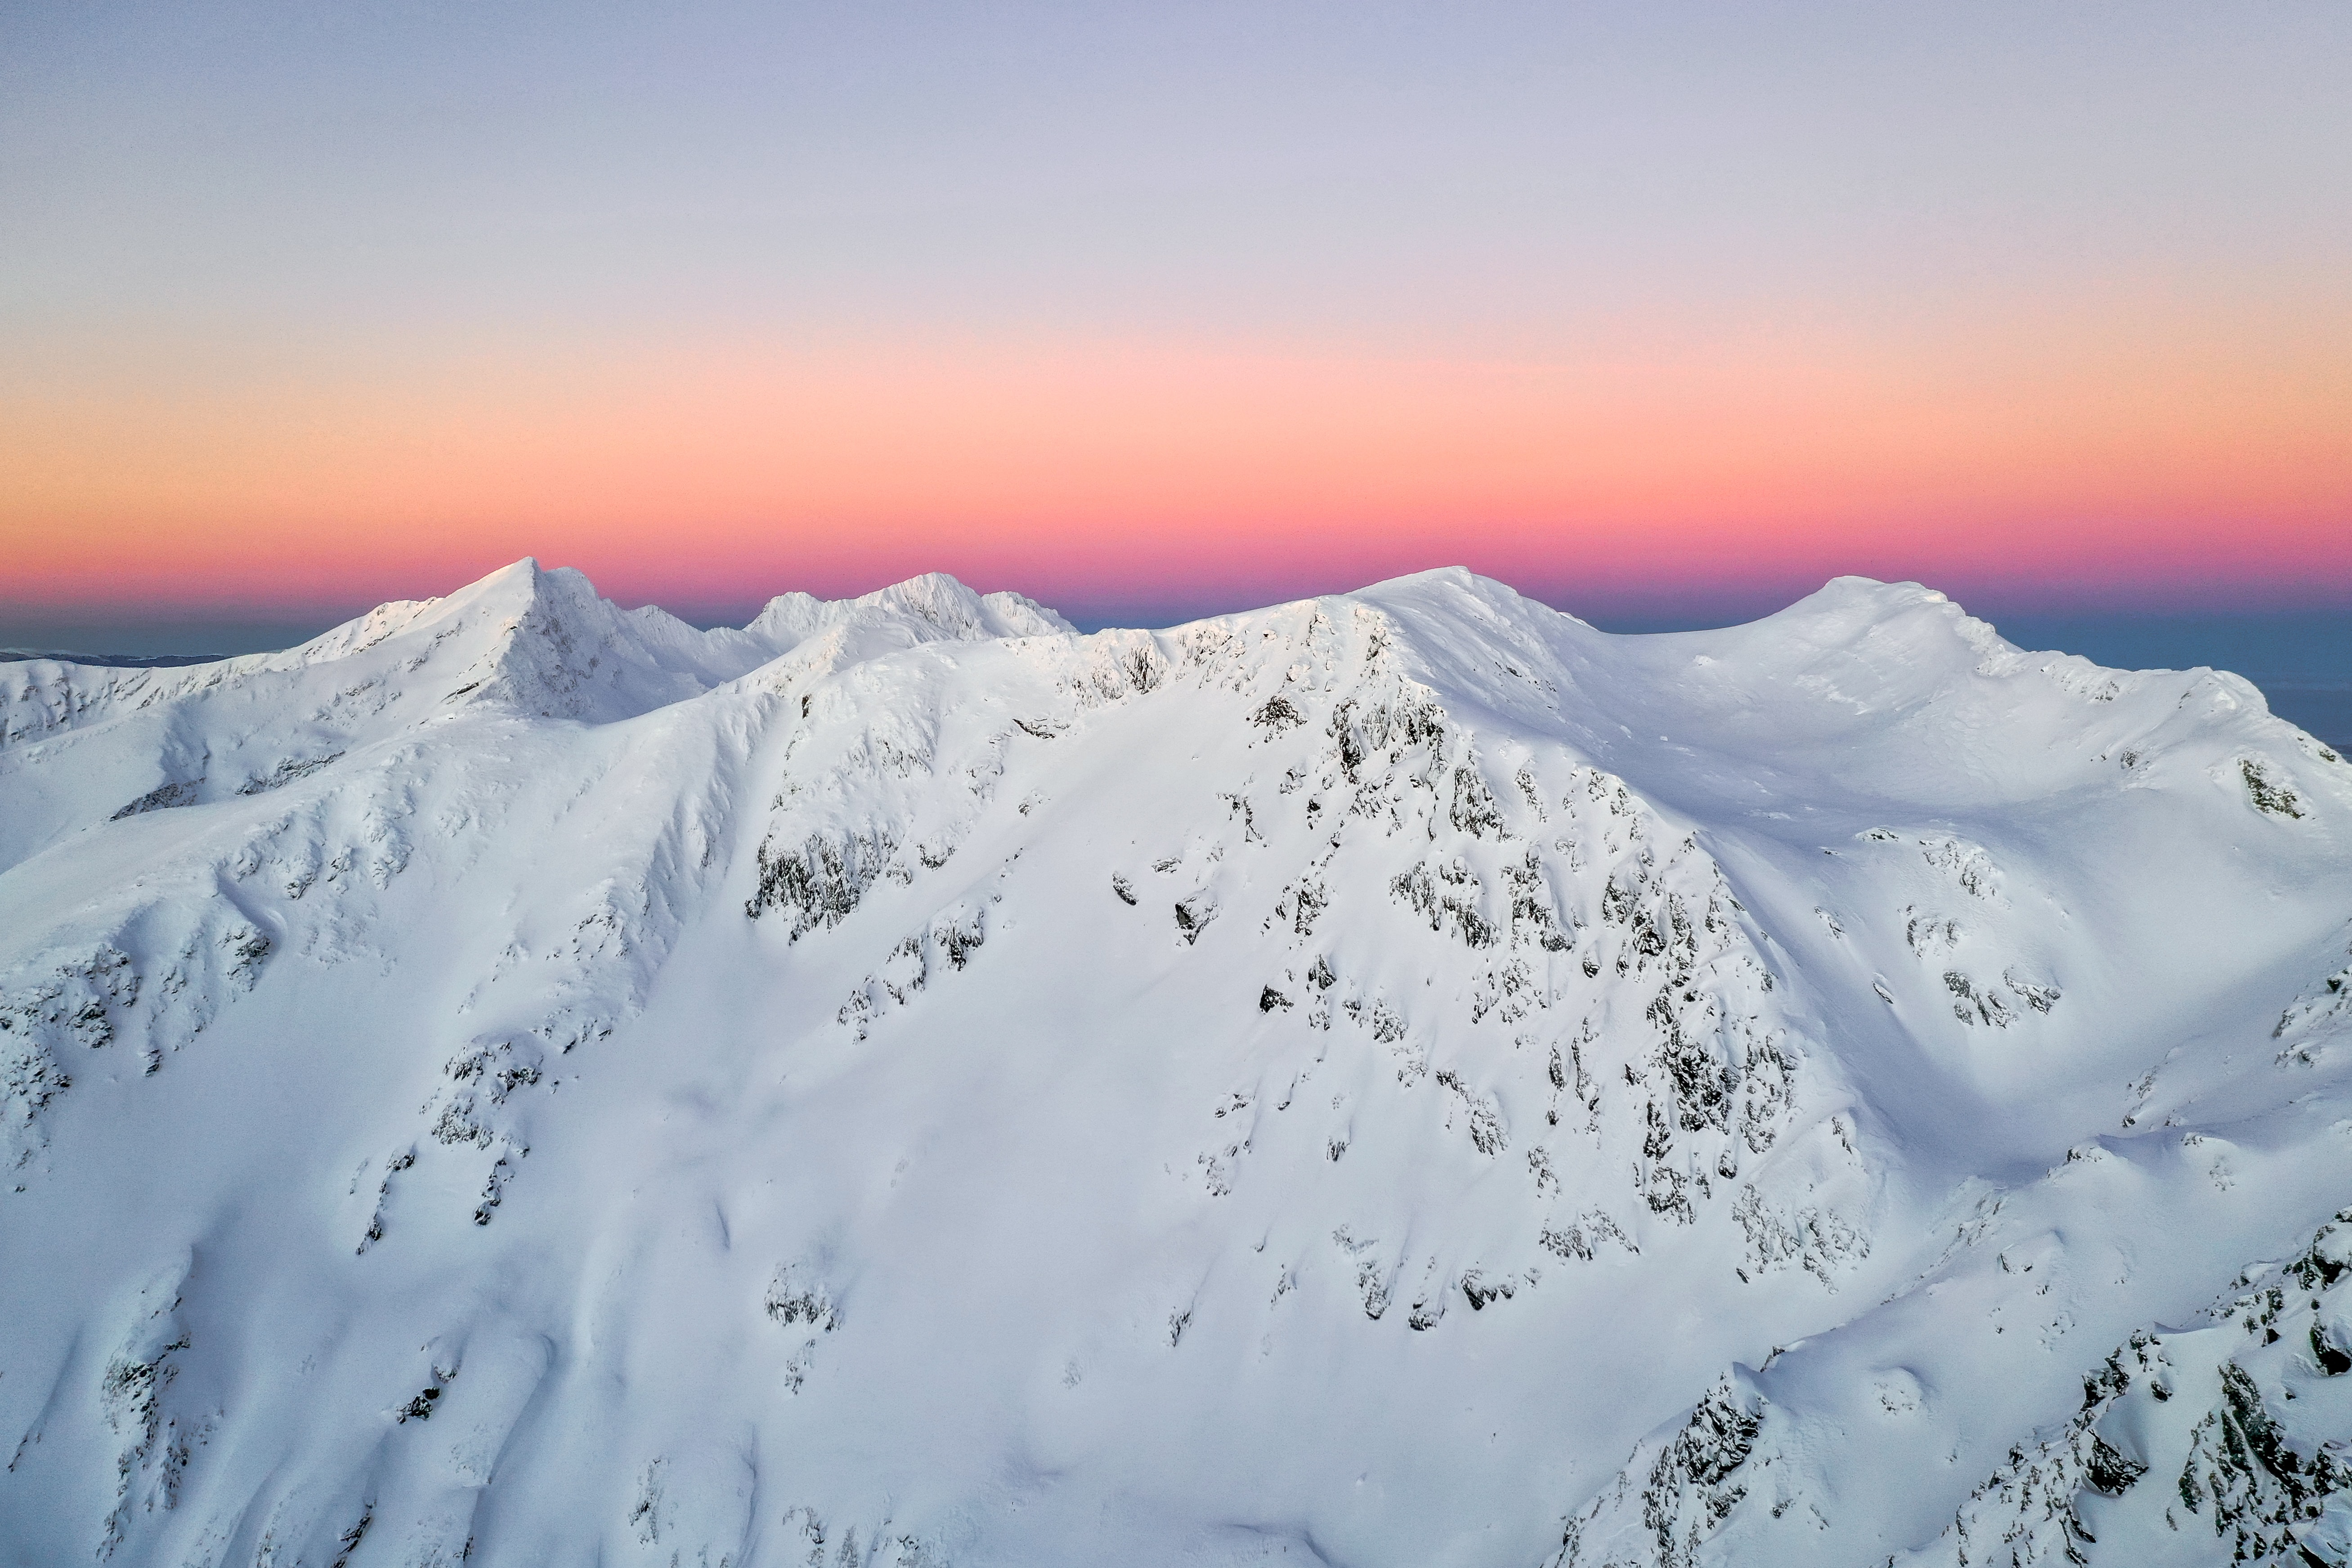
sky, mountain, atmosphere, snow, nature, natural landscape, ice cap, slope, world, highland, sunlight, atmospheric phenomenon, freezing, horizon, landscape, geological phenomenon, polar ice cap, cloud, nunatak, glacial landform, mountain range, hill, glacier, massif, cumulus, winter, hill station, geology, fell, ar te, meteorological phenomenon, sunrise, arctic, ridge, summit, ocean, evening, tundra, ice